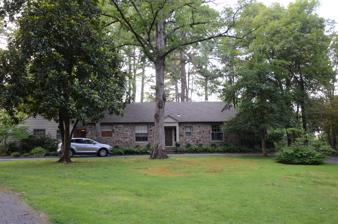
Building: Johnswood
Country: United States of America
Year built: 1941
Historic house in Arkansas, United States For the unincorporated community in Michigan, see Johnswood, Michigan . United States historic place Johnswood U.S. National Register of Historic Places Location in Arkansas Show map of Arkansas Location in United States Show map of the United States Location 10314 Cantrell Rd., Little Rock, Arkansas Coordinates 34°47′17″N 92°23′16″W / 34.78806°N 92.38778°W / 34.78806; -92.38778 Area 9 acres (3.6 ha) Built 1941 ( 1941 ) Architect Maximilian F. Mayer Architectural style Colonial Revival , Minimal Traditional NRHP reference No. 94000495 Added to NRHP May 20, 1994 Johnswood is a historic house at 10314 Cantrell Road in Little Rock, Arkansas .  It is a single-story structure, its main section built out of sandstone and capped by a side gable roof , with an attached wood frame section on the left end, with a front-facing gable roof.  The main entrance is located in the center of the stone section, sheltered by a small gabled porch.  The house was built in 1941 to a design by Maximilian F. Mayer for Arkansas authors John Gould Fletcher and Charlie May Simon .  The house was at that time well outside the bounds of Little Rock in a rural setting, and was written about by Simon in an autobiographical work called Johnswood . The house was listed on the National Register of Historic Places in 1994. See also National Register of Historic Places listings in Little Rock, Arkansas References